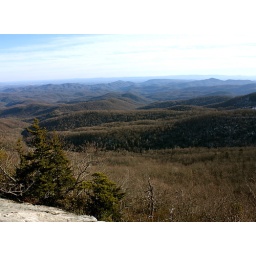
the blue mountains in North Carolina. taken on the back of Grandfather Mountain